COVID-19 pandemic in Nevada

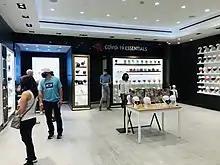
A COVID-19 face mask store at The Forum Shops in Las Vegas, October 2020

Las Vegas stores began running out of face masks in January 2020, as residents started purchasing them out of concern. Nevada initially did not issue a mask mandate for its residents, although Sisolak, in April 2020, advised their use while in public. He believed that no mandate would result in more residents voluntarily choosing to wear masks: "I think it's a matter of people not wanting to be told what to do." He also noted that such a mandate had already been made by Ohio governor Mike DeWine, who had to rescind it following outrage from residents there. Mayor Goodman opposed a mask mandate, believing the decision should be left up to residents and businesses.